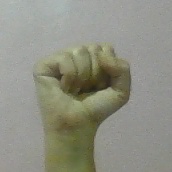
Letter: saad